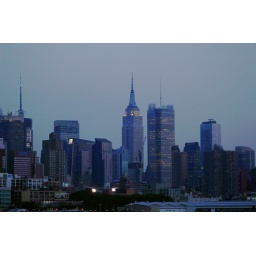
The Empire State Building lit blue and white in honor of Amver's 50th year anniversary